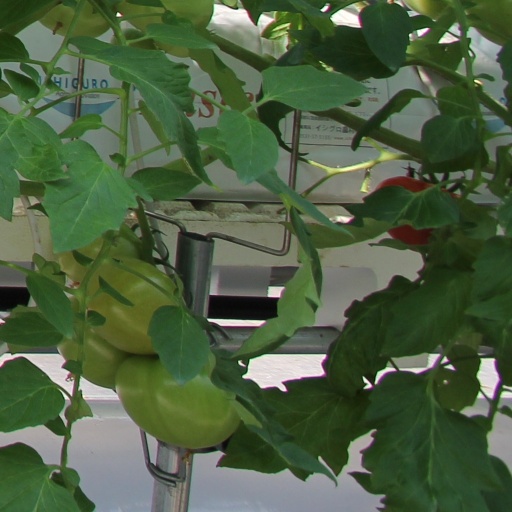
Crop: tomato